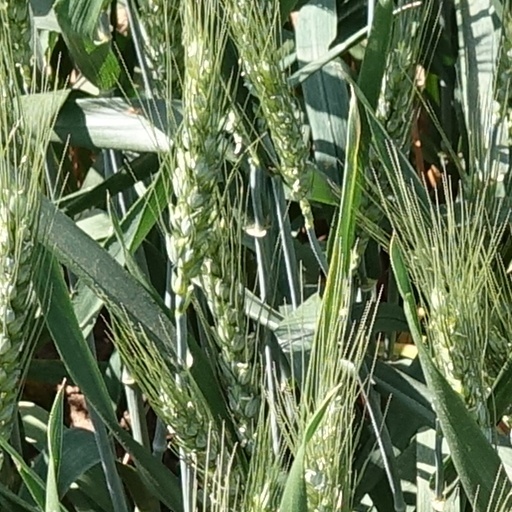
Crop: wheat